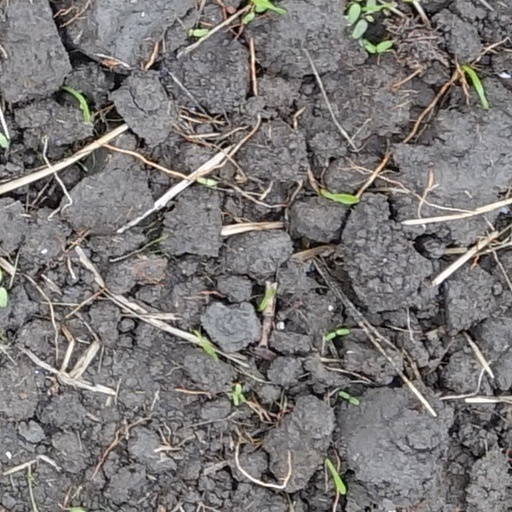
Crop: wheat